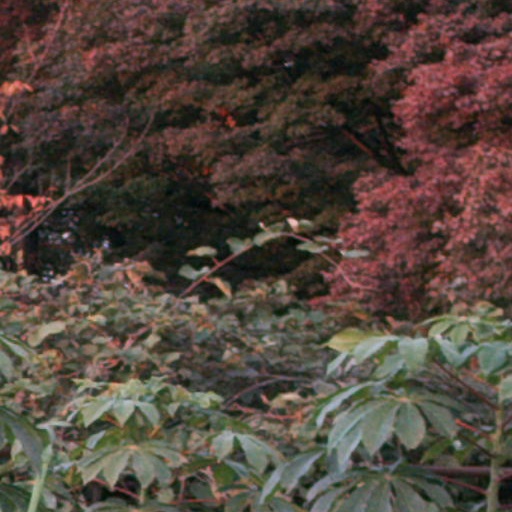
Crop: cassava